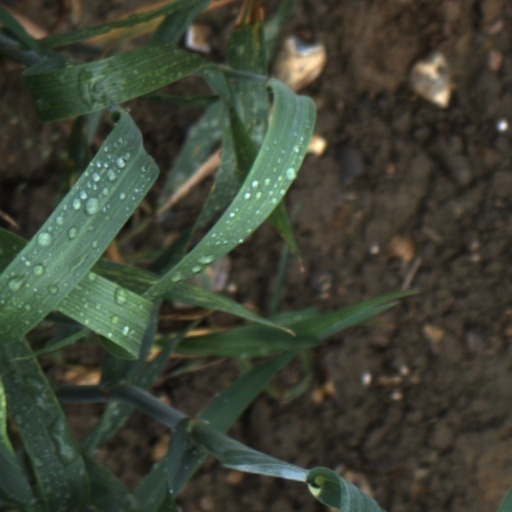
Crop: wheat